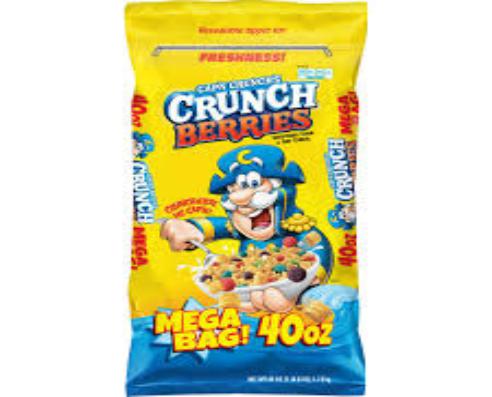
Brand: Cap'n Crunch Crunch Berries
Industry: Food